No Manches Frida

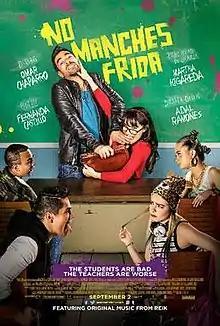
Theatrical release poster

No Manches Frida (also known as El profesor sustituto) is a 2016 comedy film, a remake of the film "Fack ju Göhte". The film stars Omar Chaparro and Martha Higareda in the lead roles. It was produced by Lionsgate and released in the United States on 2 September 2016, by Pantelion Films. The cinema chain AMC Theatres put the film into general distribution in the United States and Mexico in September 2016. A sequel, "No Manches Frida 2", was released in March 2019.